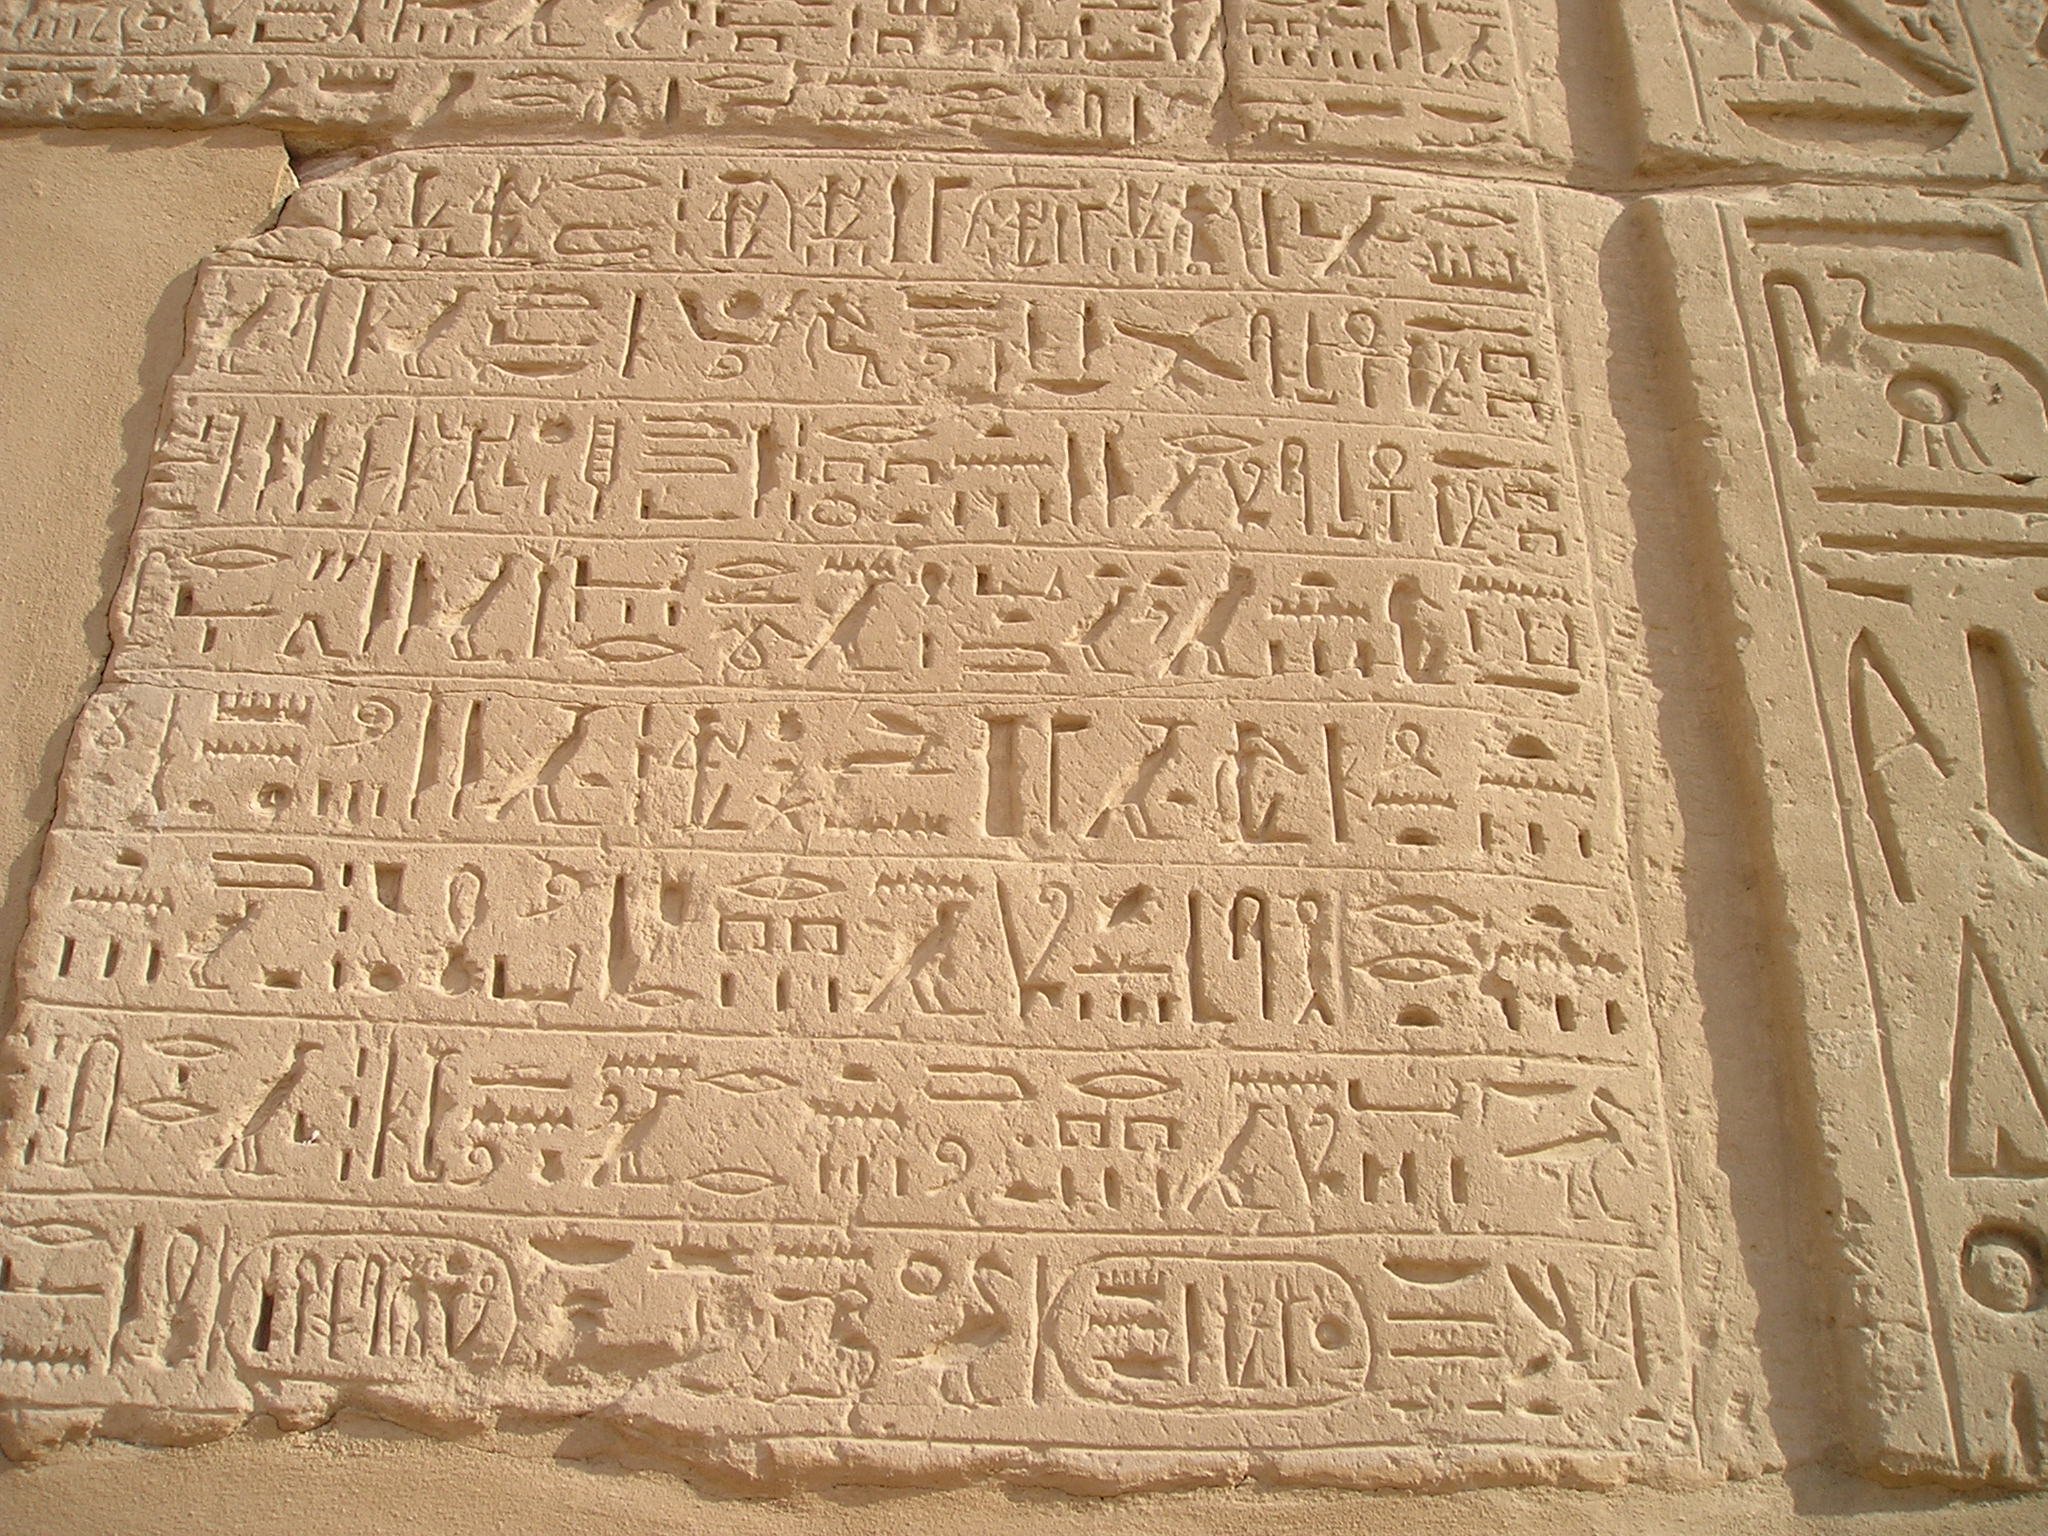
sand, wall, monument, egypt, font, art, temple, carving, luxor, relief, karnak, characters, stele, flooring, archaeological site, stone carving, hieroglyphics, ancient history, egyptian temple, maya civilization